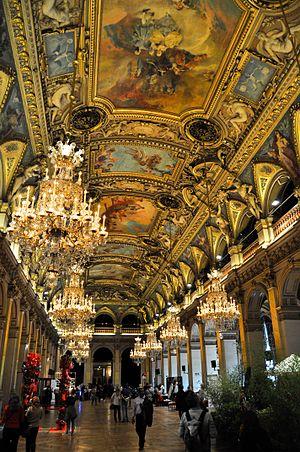
Hôtel de Ville de Paris, Journée du Patrimoine, septembre 2013.